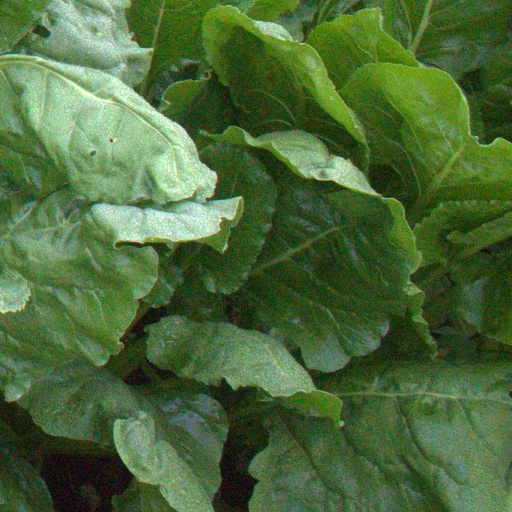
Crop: sugar beet